Sirius Satellite Radio

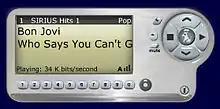
Yahoo! Widget

For an additional fee, Sirius subscribers are also able to access all of the proprietary music channels and most of the talk stations via streaming media through Sirius.com. A standard 64 kbit/s and "Premium" 128 kbit/s feed are available.